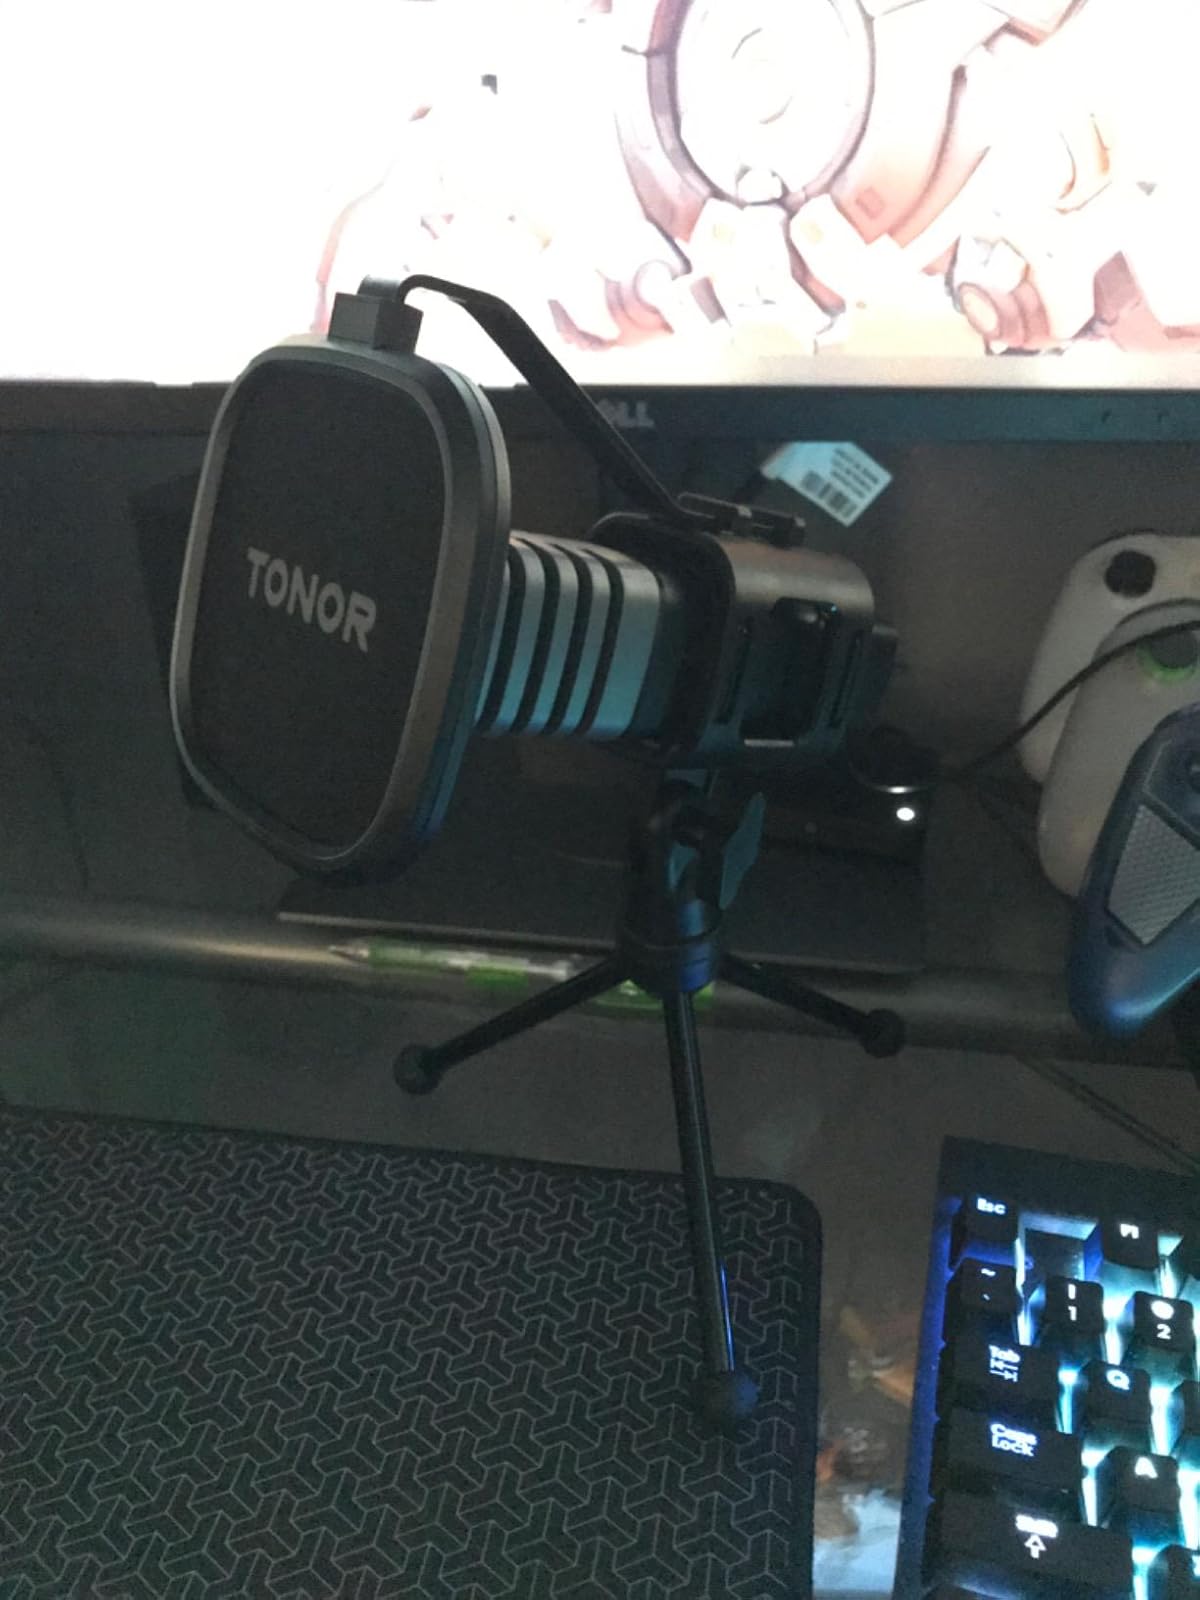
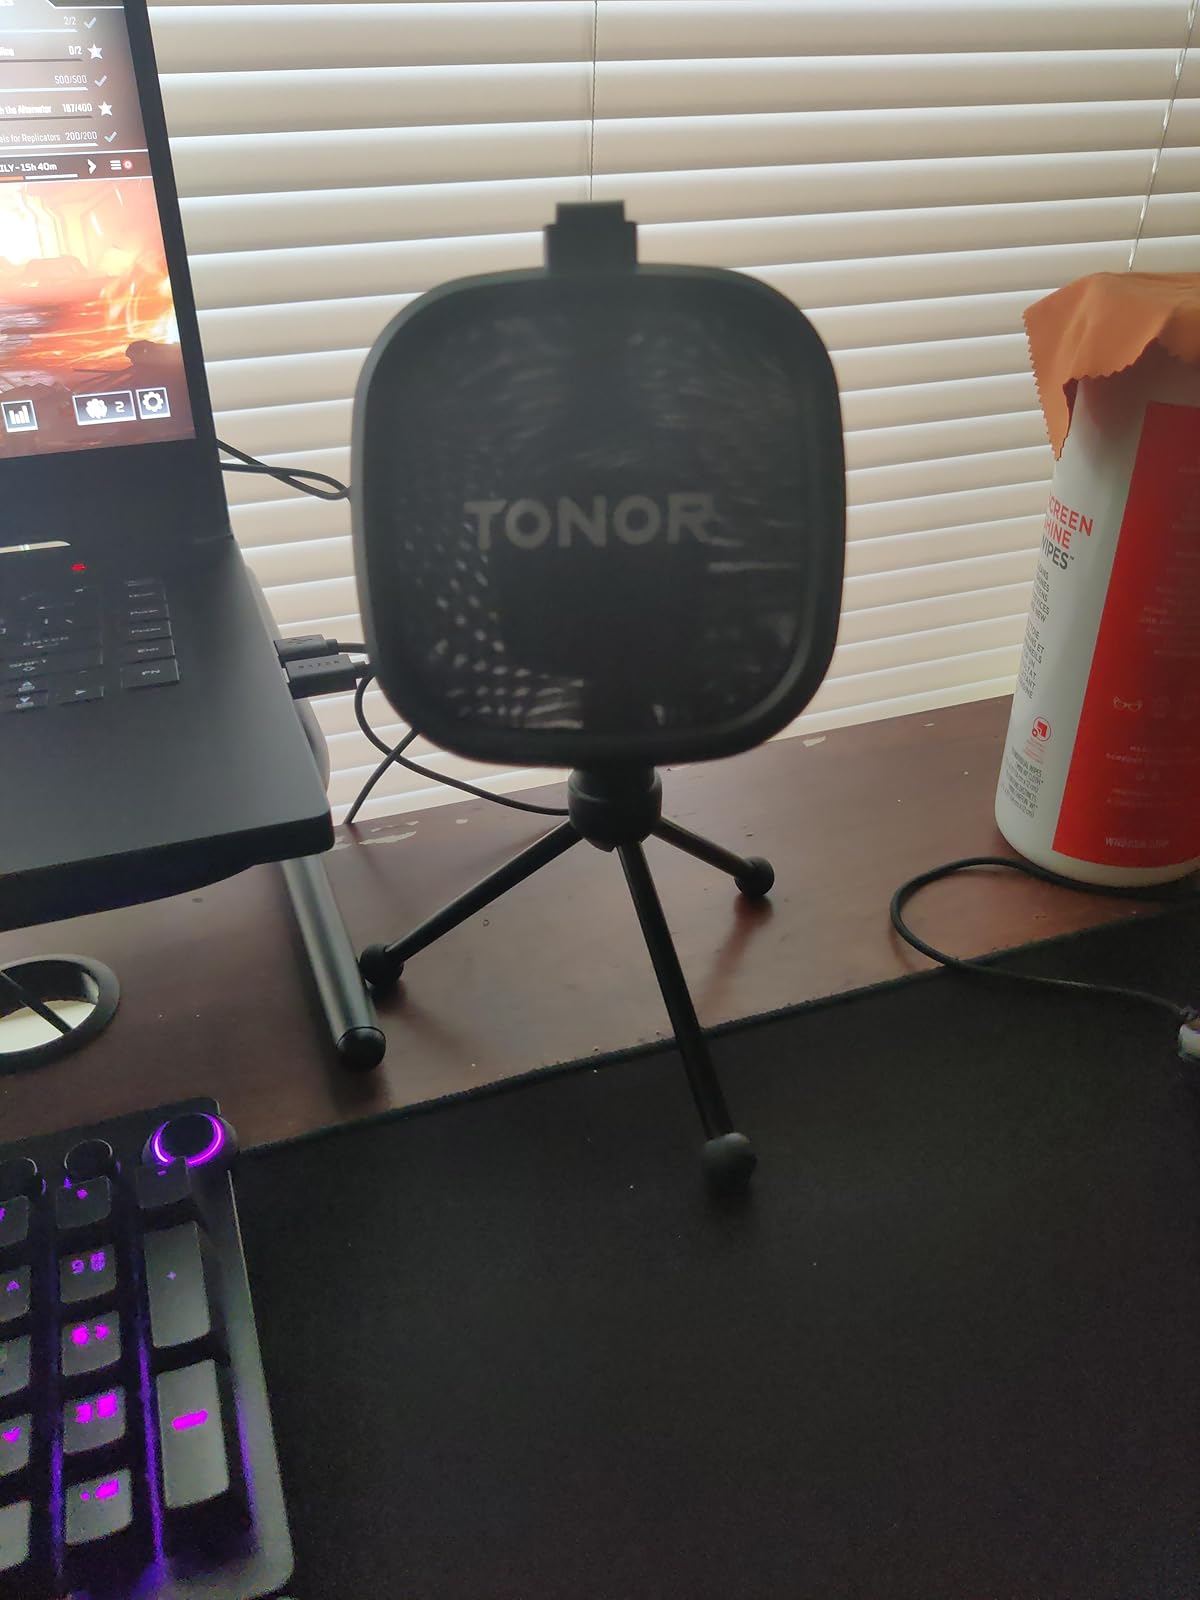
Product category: microphone
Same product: yes